Tårnby Boldklub

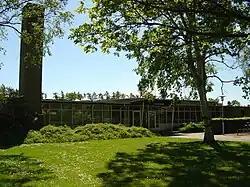
Tårnby Boldklub members' building in May 2007 located at Tårnby Stadium.

Tårnby Boldklub (or Taarnby Boldklub) were a Danish football club based in Tårnby on Amager, which played their home games at Taarnby Stadium. The club was formed on 21 April 1935 as Arbejdernes Idræts Klub Tårnby (AIK Tårnby) and became member of Dansk Arbejder Idrætsforbund (DAI) on 1 May 1935. After nearly 10 years in DAI, it was decided at a general meeting on 16 January 1944 to change their membership to Københavns Boldspil-Union (KBU) and in this regard change their name to Tårnby Boldklub. The club became an extraordinary member of KBU on 1 July 1944 and a full member in February 1945 and started their first season 1944–45 under the new football association by playing in a newly created 'C-række' consisting of 8 clubs. The club enjoyed rivalries against neighbouring clubs Kastrup Boldklub and in the early days Sundby Boldklub. In 2002 the club together with Kastrup Boldklub became a part of the superstructure Amager United. In 2006, Kastrup Boldklub, however withdrew from the collaboration and the superstructure was dissolved. On 1 January 2009, the club merged with neighbouring Amager Boldklub af 1970 (AB70), and the new association was named AB Tårnby.